Kevin Sheekey

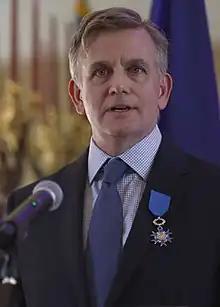
Kevin Sheekey receives the Ordre National du Mérite at the French Embassy

Kevin Sheekey (born June 12, 1966) is an American businessman and political adviser. He is the Global Head of Communications, Government Relations and Marketing for Bloomberg L.P. He was the campaign manager for former New York City Mayor Mike Bloomberg's 2020 presidential campaign. Previously, Sheekey served as head of government relations and communications at Bloomberg L.P. and as chairman of Bloomberg Government. Sheekey also previously served as deputy mayor for government affairs for the City of New York under Mayor Michael R. Bloomberg. He is credited with managing Mayor Bloomberg's three successful campaigns for Mayor of New York. In March 2020, the "Atlantic" called Sheekey "one of the sharpest political minds of his generation."